Coutures, Gironde

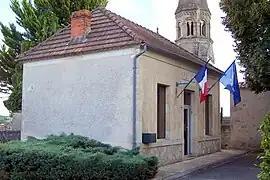
Town hall

Coutures is a commune in the Gironde department in Nouvelle-Aquitaine in southwestern France.